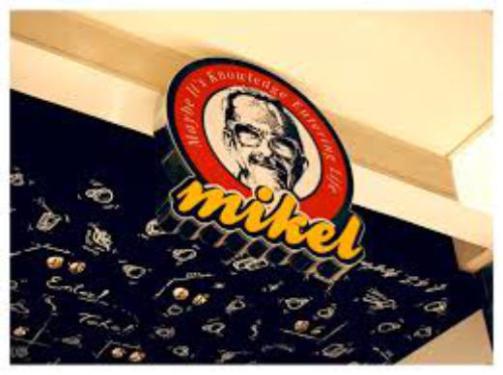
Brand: mikel coffee company
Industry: Food